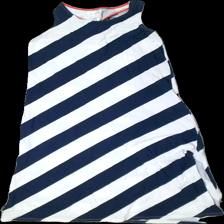
View: front
Type: Dress
Category: Children
Brand: Logg (H&M)
Colors: White, Blue
Material: 100% cotton
Pattern: Striped
Cut: Long
Size: 152
Season: Summer
Price range: <50
Recommended usage: Reuse
Description: randig lång klänning med slits på sidorna, lite luddig i den mörka färgen